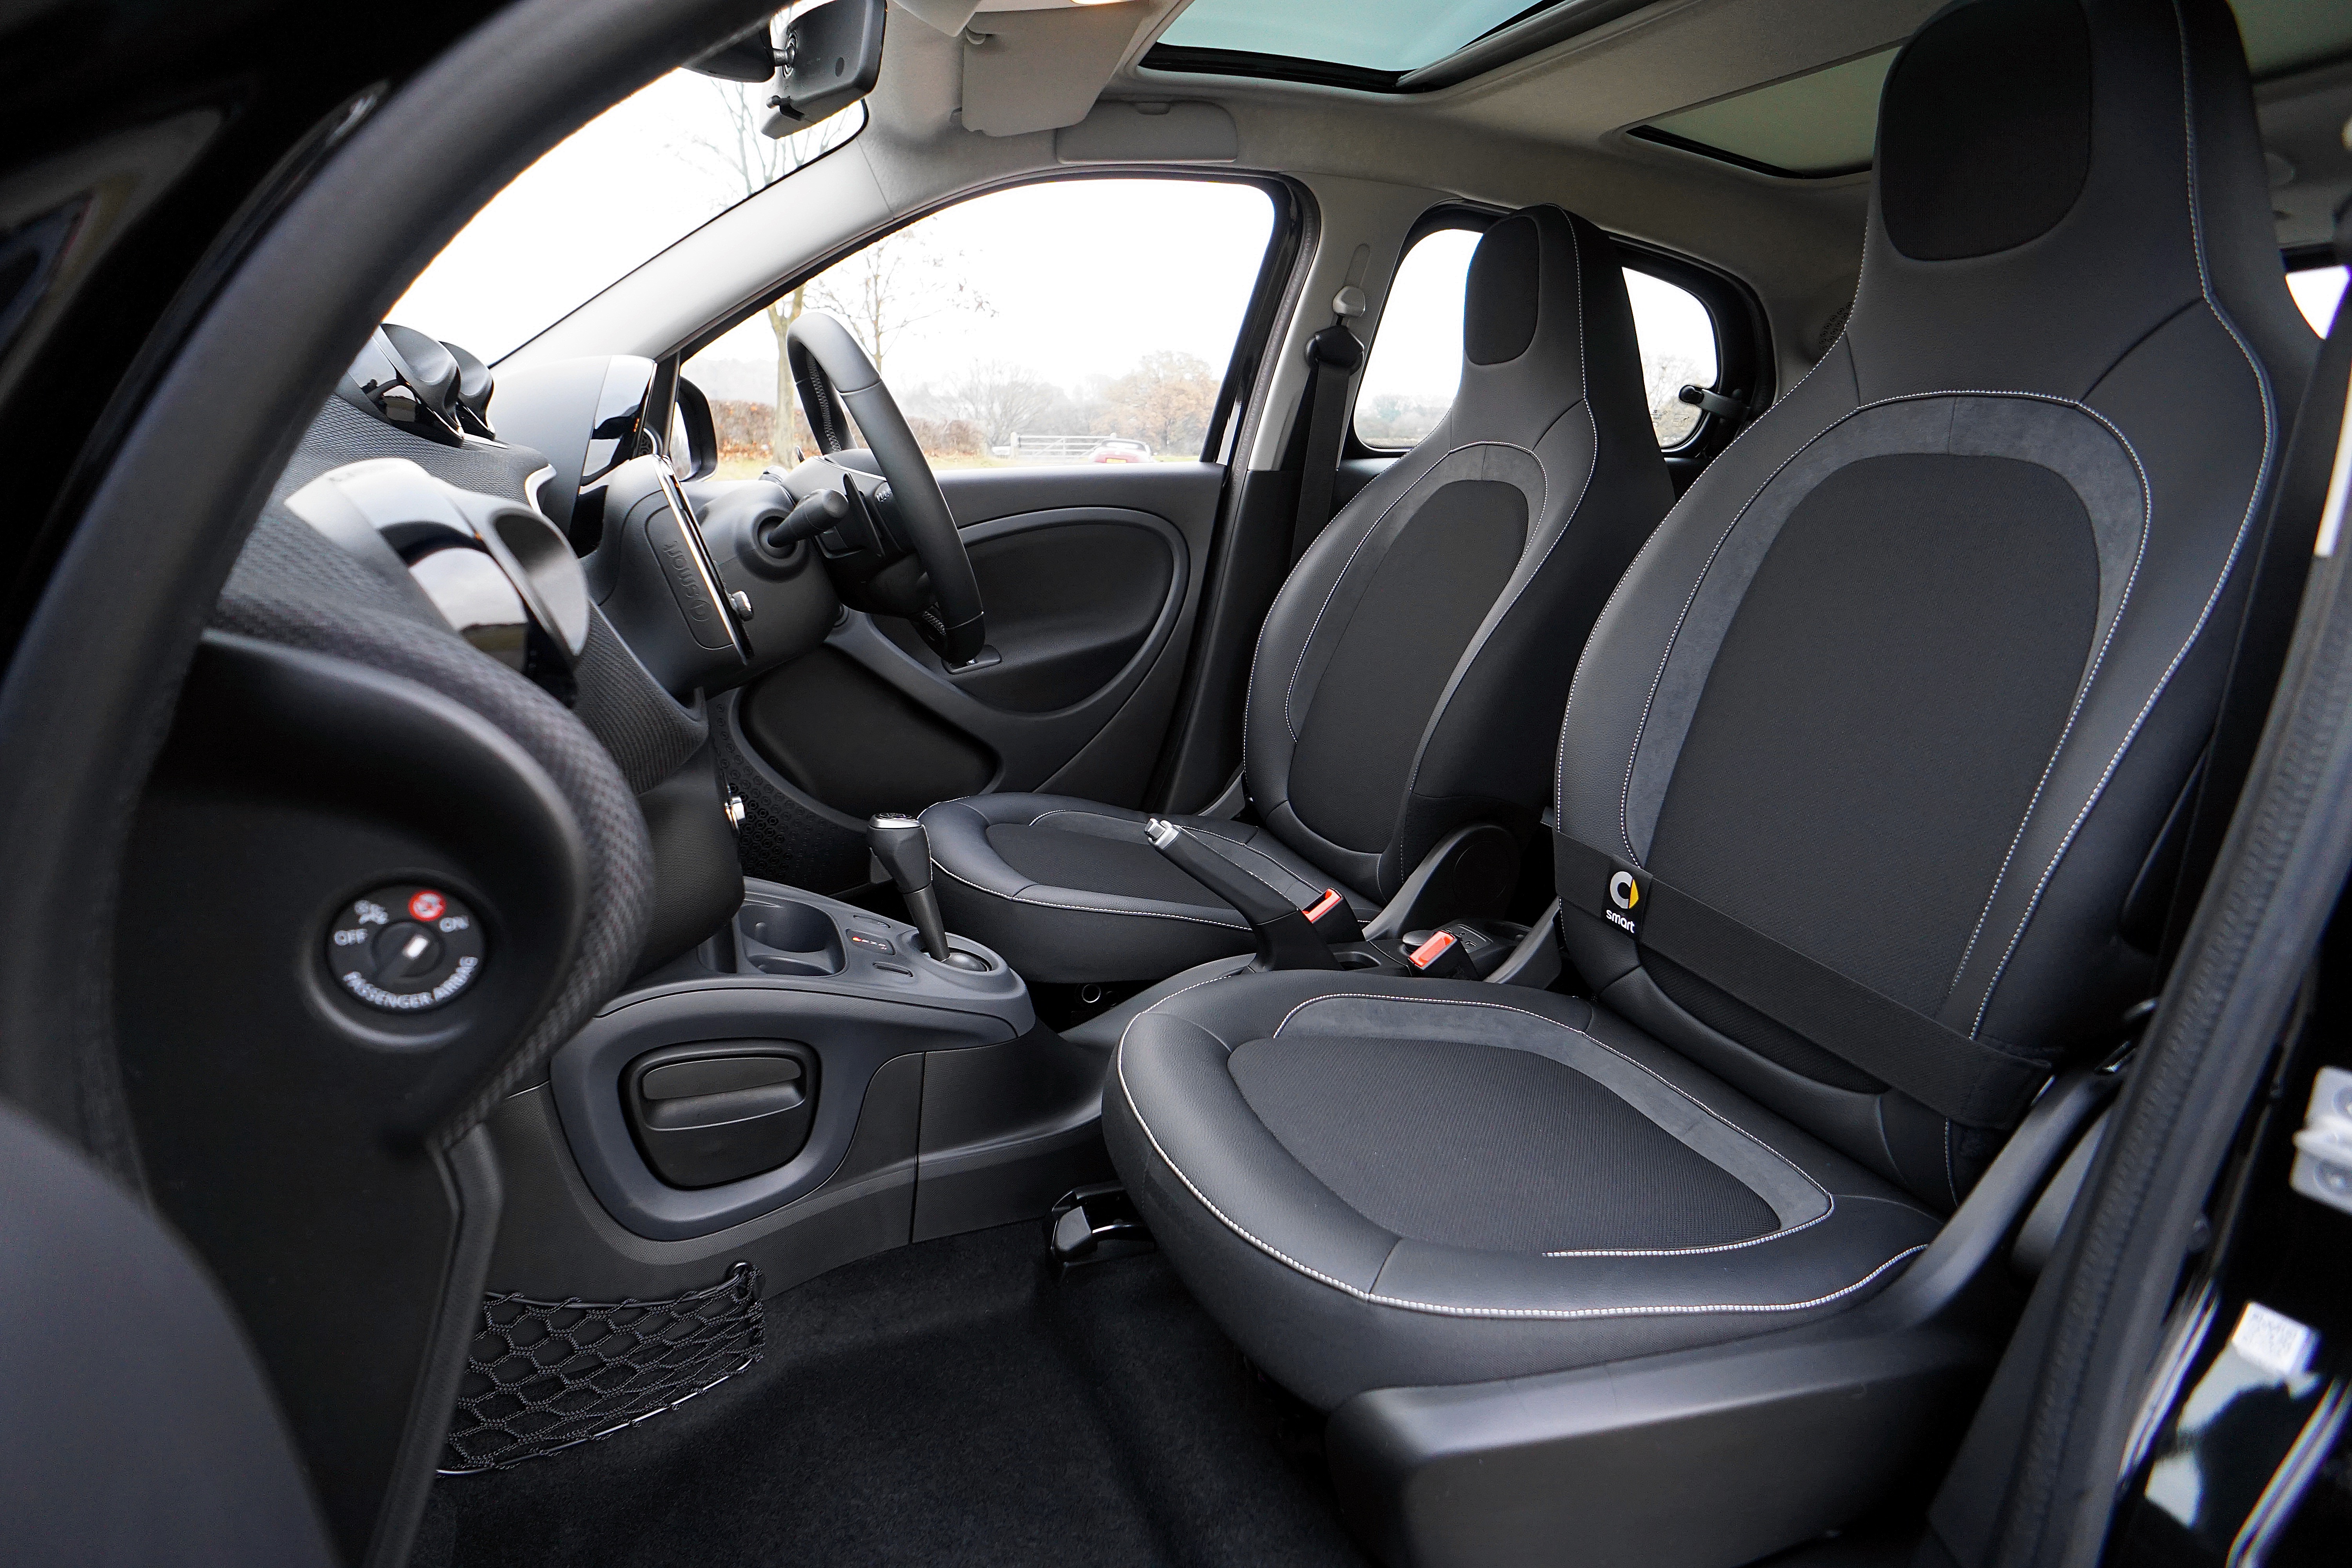
black and white, technology, leather, car, wheel, automobile, seat, interior, transportation, transport, vehicle, drive, clean, auto, steering wheel, speed, dashboard, modern, automotive, hatchback, car interior, power, luxury, design, new, control, style, shift, city car, land vehicle, automobile make, family car, subcompact car, supermini, transportation system, brabus, seat ibiza, seat altea